Peach Aviation

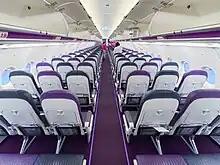
Inside the cabin of a Peach Airbus A320neo (2023)

On 22 March 2018, All Nippon Airways announced the integration of its two low-cost carrier subsidiaries Peach and Vanilla Air, with Peach as the surviving brand. Integration would begin during the second half of the 2018 fiscal year (FY) and to be completed by the end of FY2019. The combined airline also planned to operate over 50 aircraft and routes beyond FY2020, up from 35 aircraft and 39 routes at the time of the announcement, as well as targeted a ¥150 billion revenue and a 10% operating profit for FY2020. Vanilla Air ceased operations on 26 October 2019, with its operations integrated with Peach's.